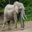
Label: elephant